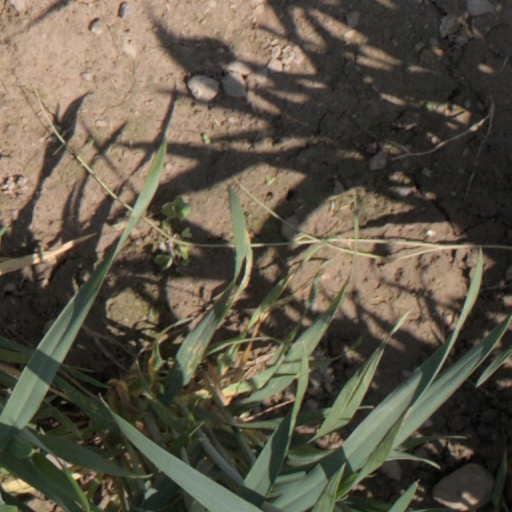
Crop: wheat